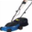
Label: lawn_mower